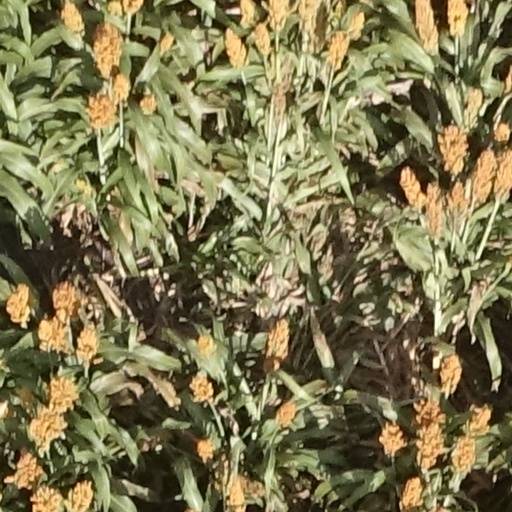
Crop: sorghum